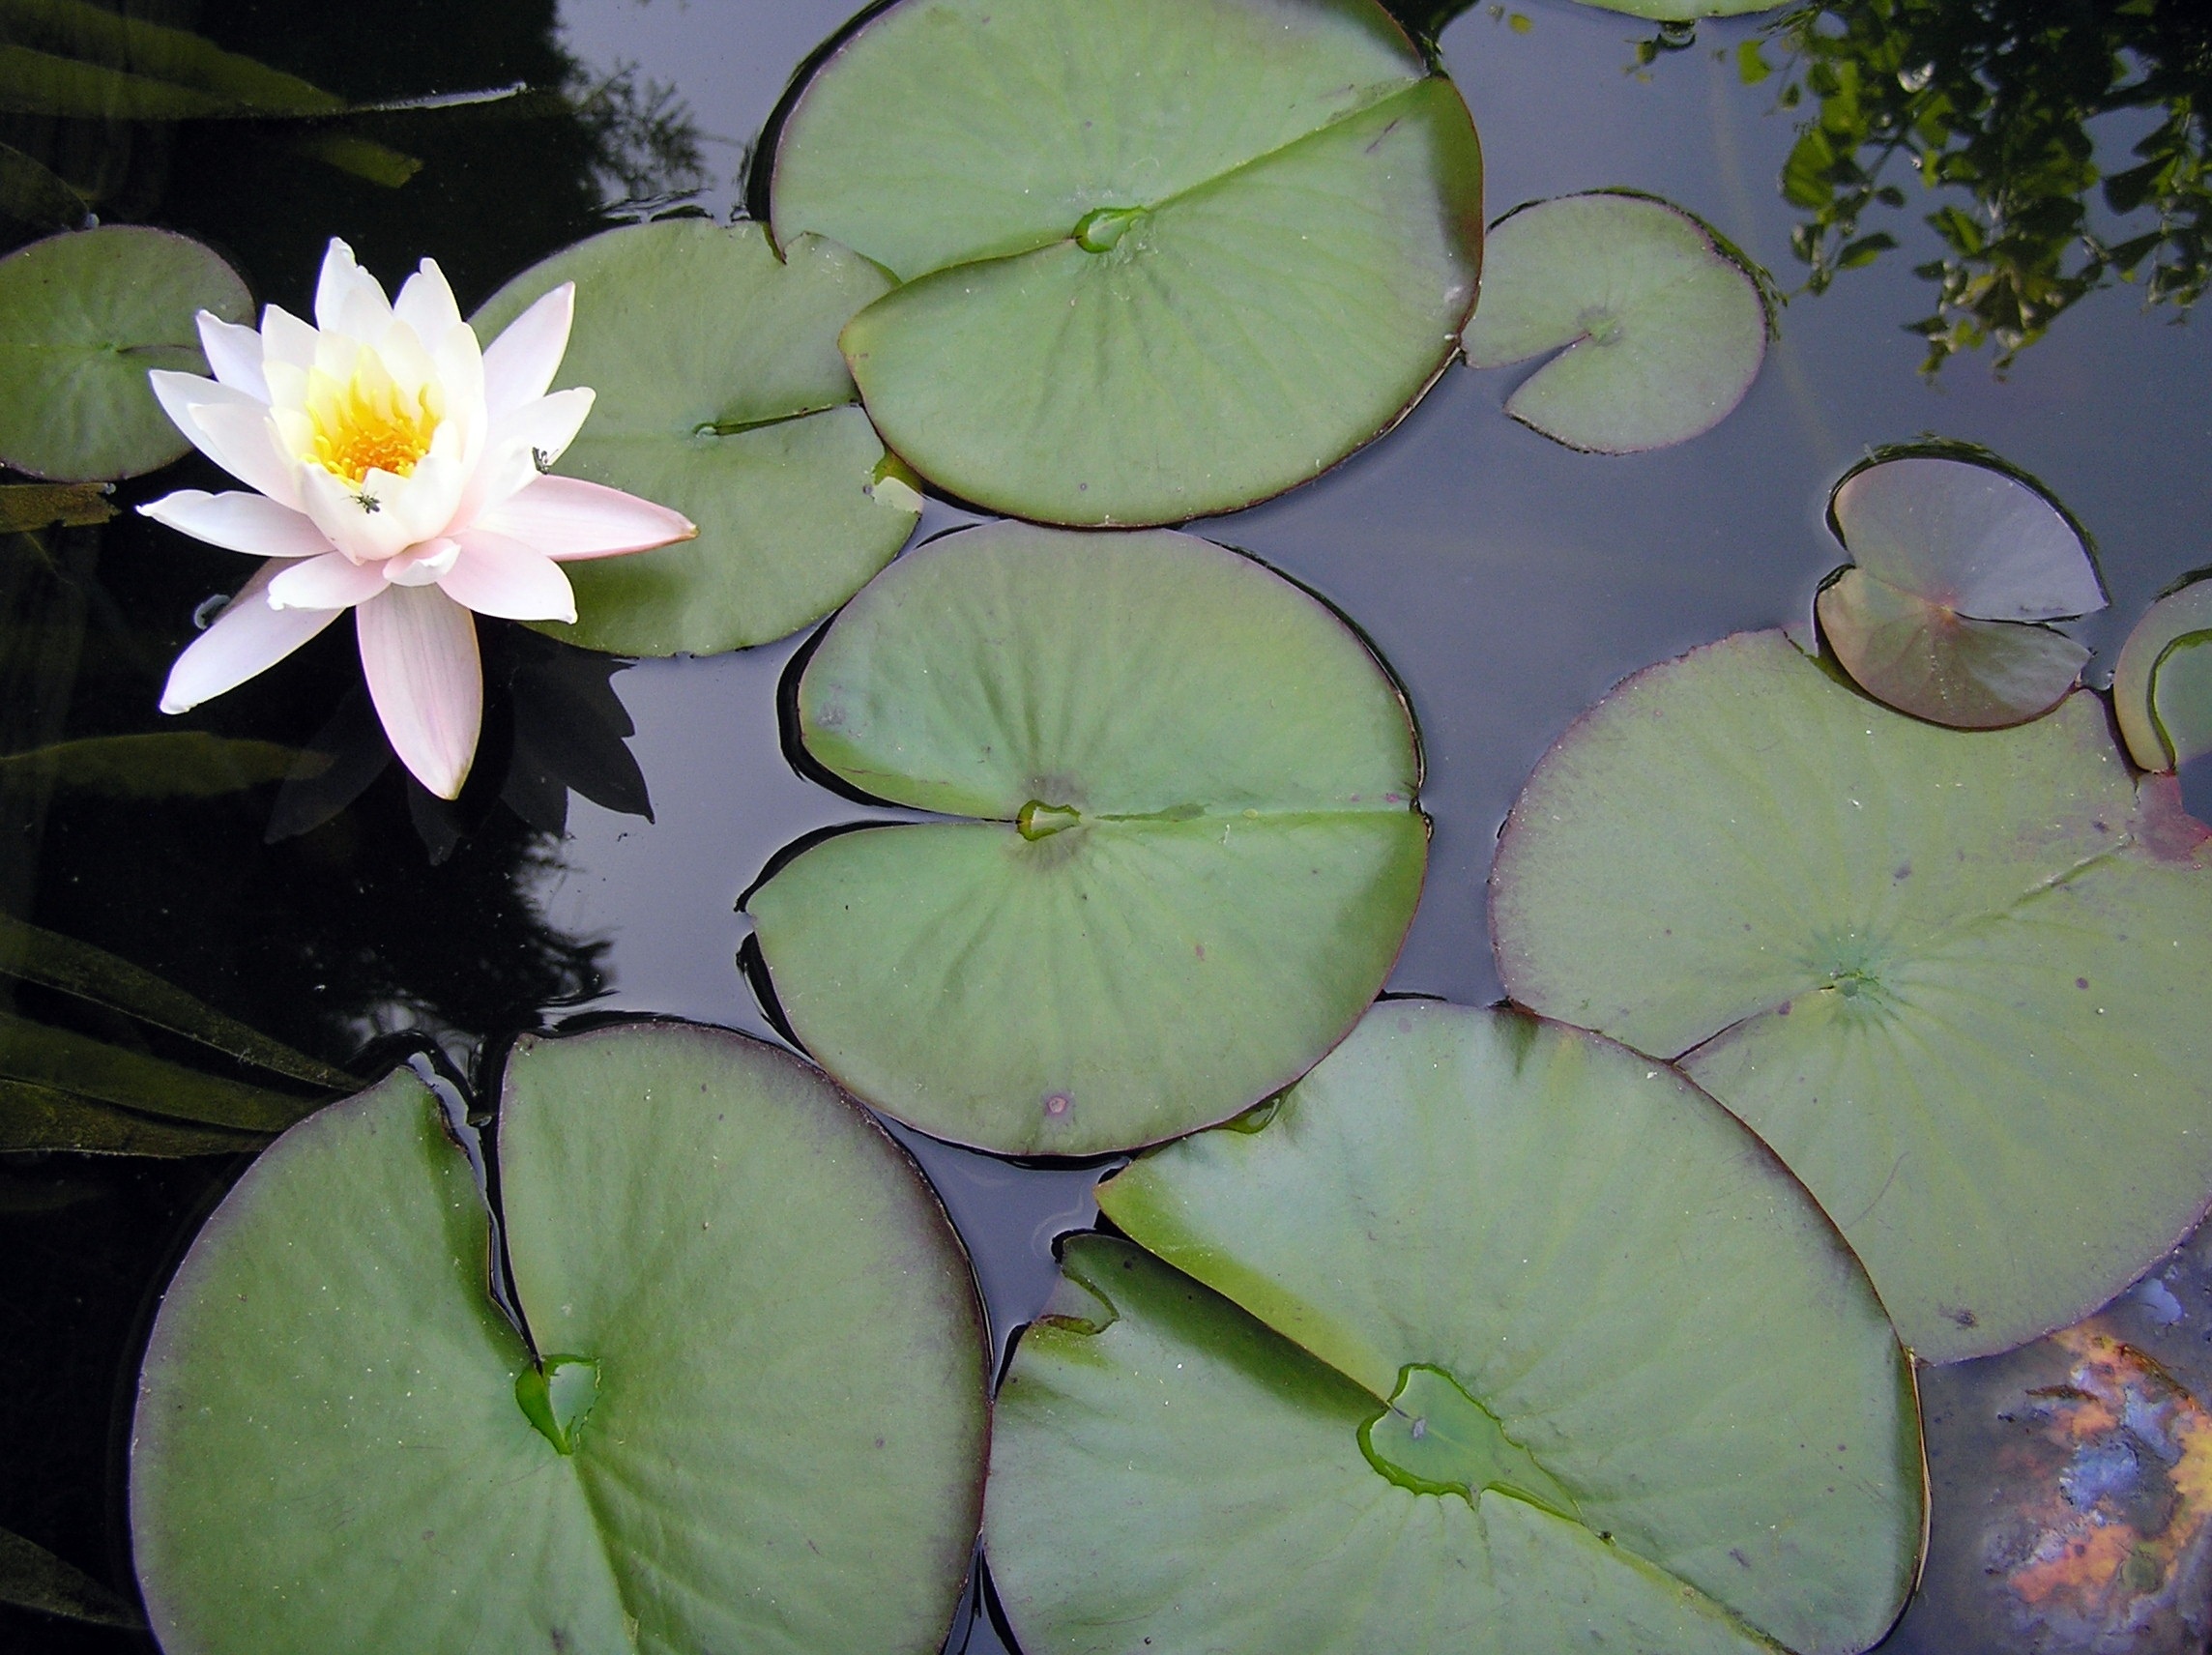
plant, leaf, flower, petal, pond, food, green, produce, natural, botany, aquatic, aquatic plant, flora, water lily, beauty, aquatic plants, flowering plant, annual plant, land plant